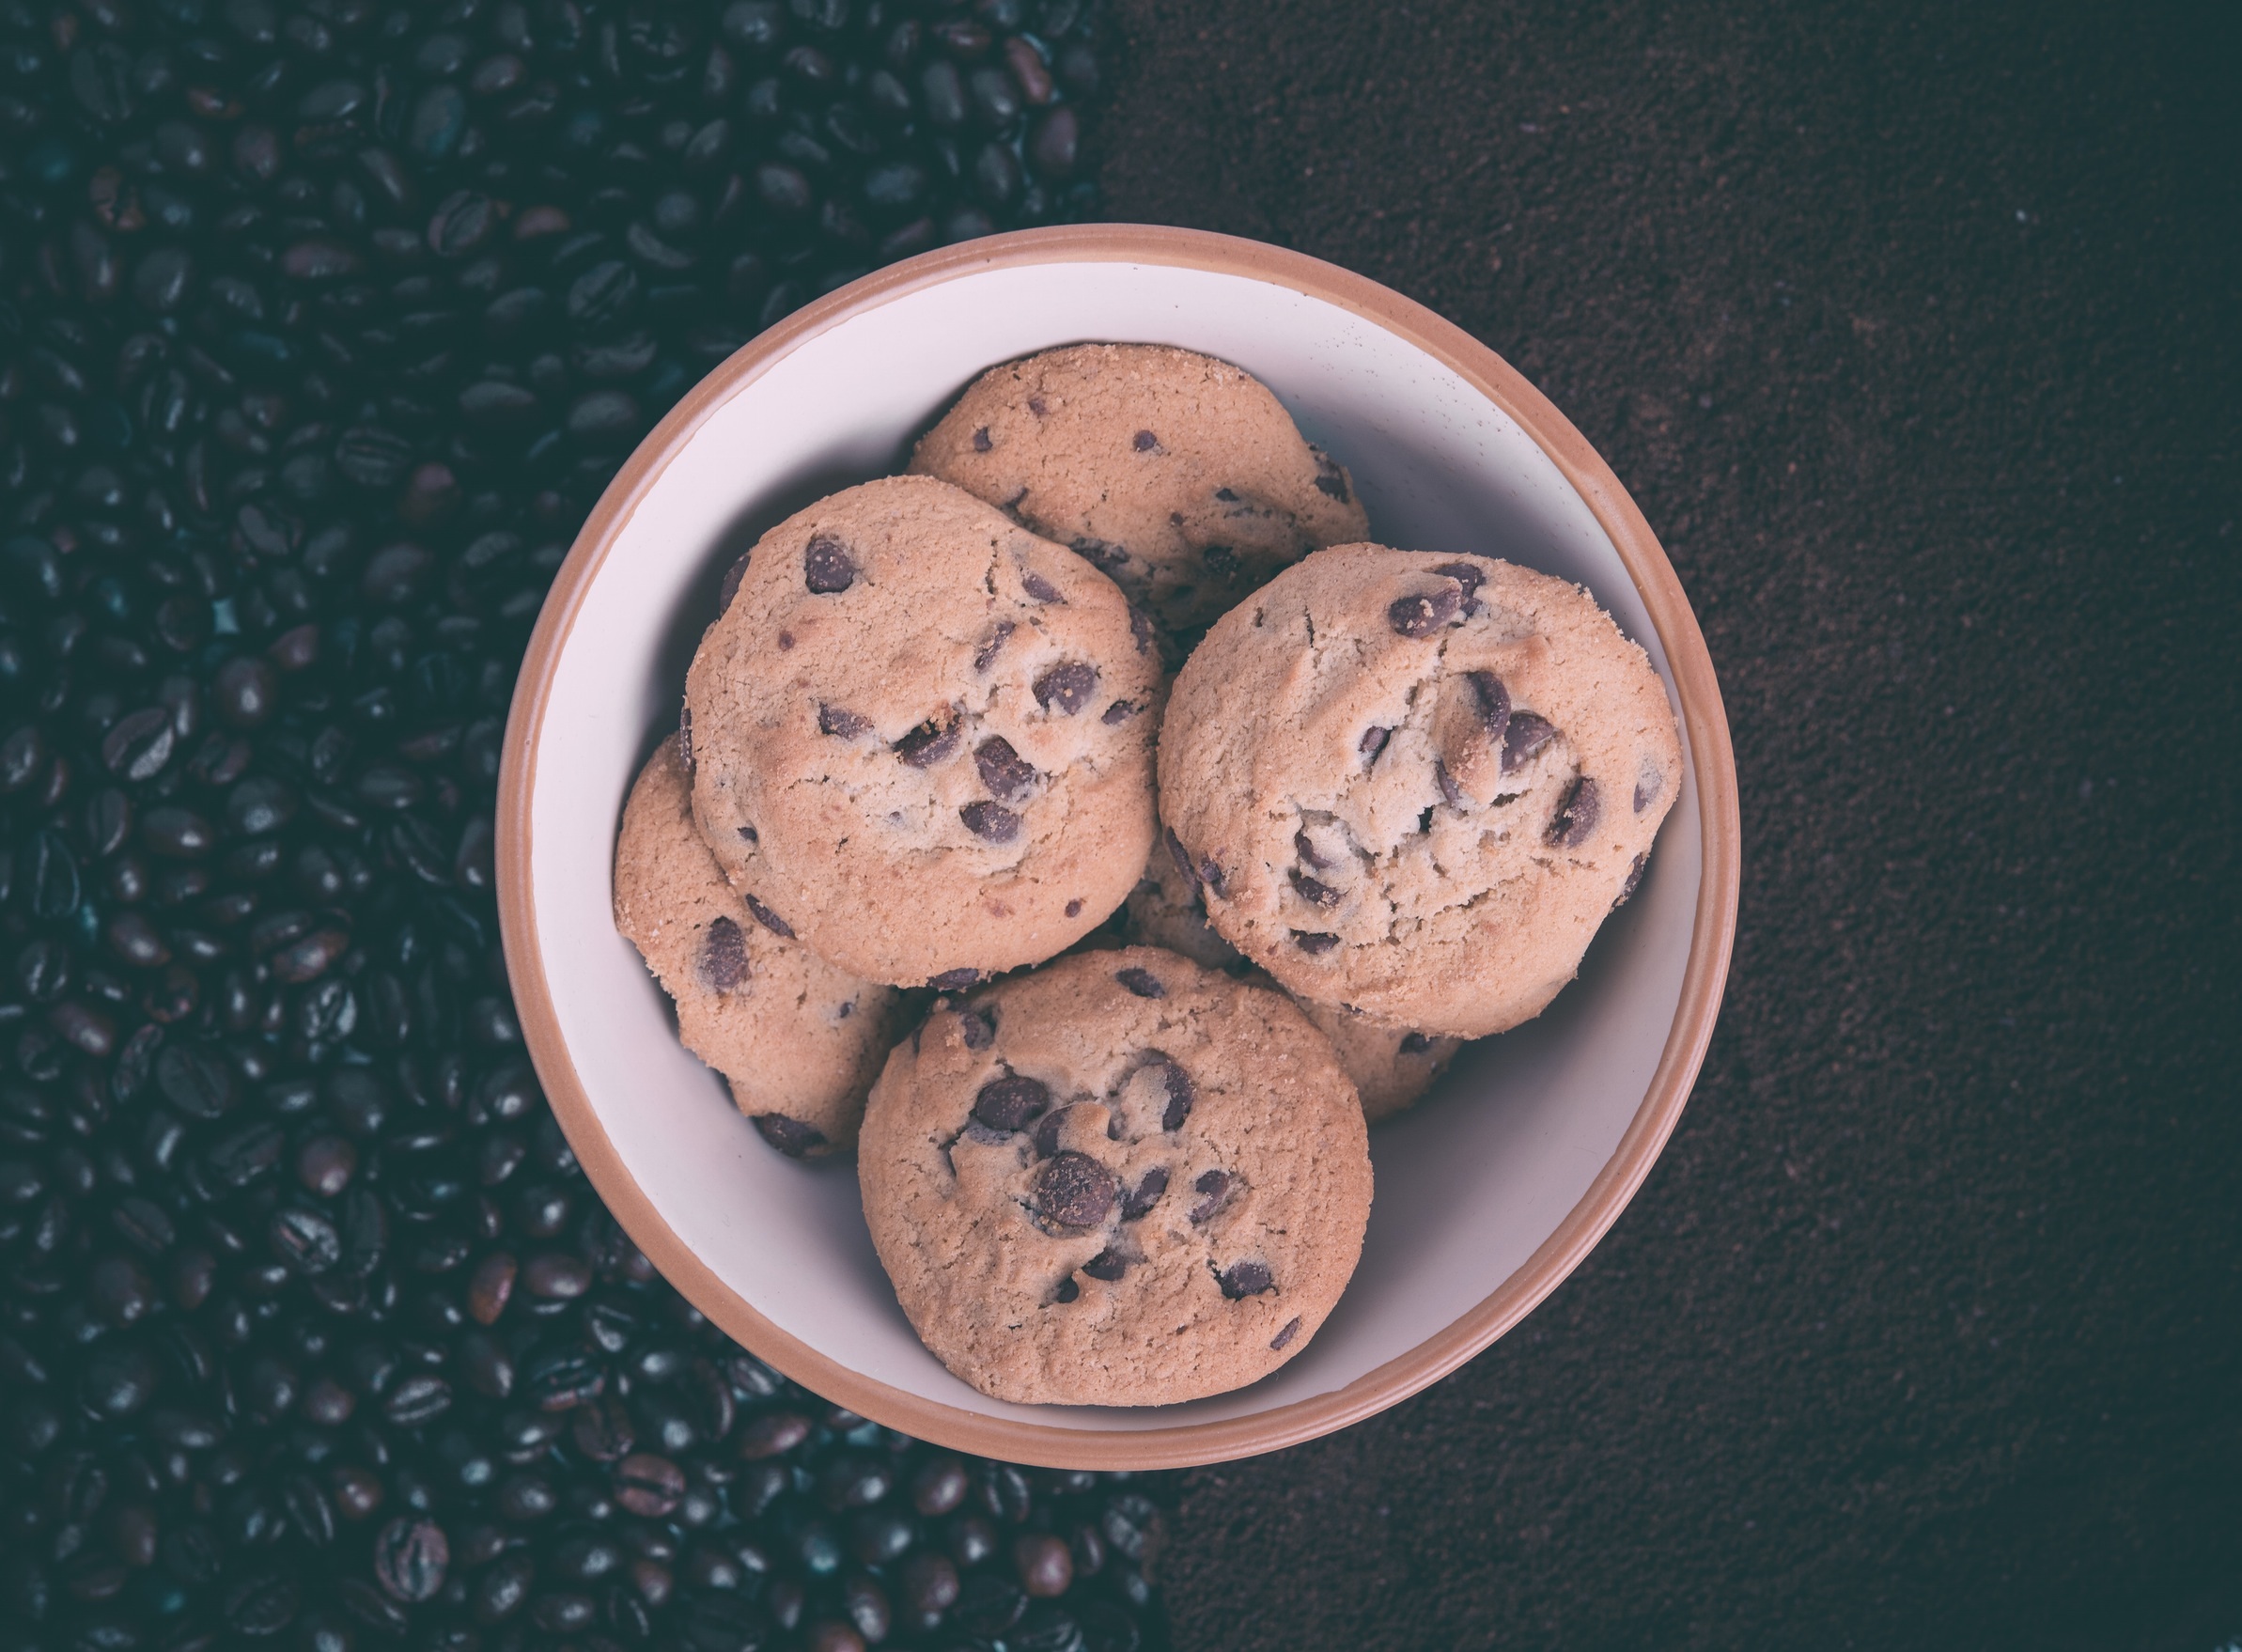
bowl, food, produce, breakfast, chocolate, baking, snack, cookie, ice cream, dessert, chocolate chip, cookies, treats, icing, eye, baked goods, flavor, coffee beans, snack food, cookies and crackers, chocolate truffle